LoveGame

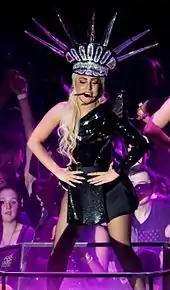
Gaga performing "LoveGame" on the Born This Way Ball tour (2012)

The song received mostly positive reviews from critics. "The Phoenix" music editor Daniel Brockman said that "Gaga ups the ante in terms of catchy song writing and sheer high-in-the-club-banging-to-the-beat abandon." He also commented on the lyrics saying that "'Let's have some fun, this beat is sick / I wanna take a ride on your disco stick' might be the trashiest-yet-awesomest refrain I've heard on a major-label record this year." Sal Cinquemani of "Slant Magazine" criticized the song for "cheap" lyrics and "painfully enunciat[ing] without any resemblance of actual sex appeal". While reviewing "The Fame", BBC said that the song sounded robotic in the line "I wanna take a ride on your disco stick", though deemed it a brilliant track which "leaves us awarding Gaga the yearbook title of 'pop star most likely to kill'."